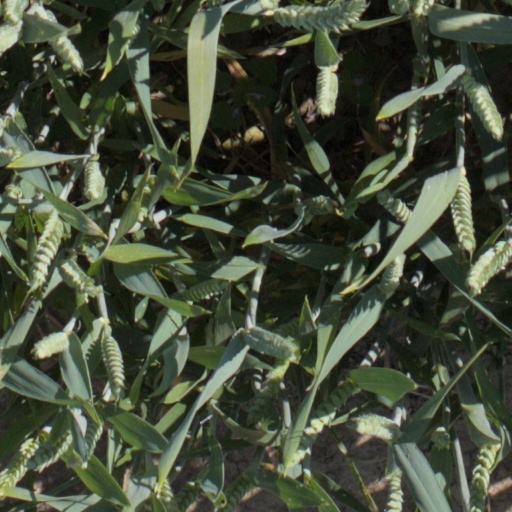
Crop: wheat